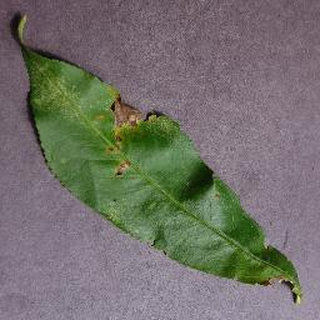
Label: peach_bacterial_spot